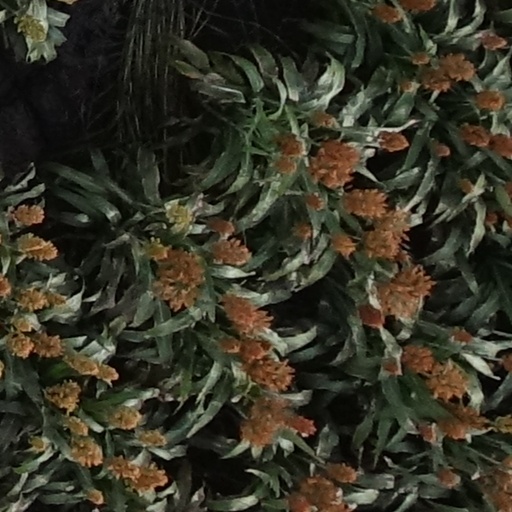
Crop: sorghum